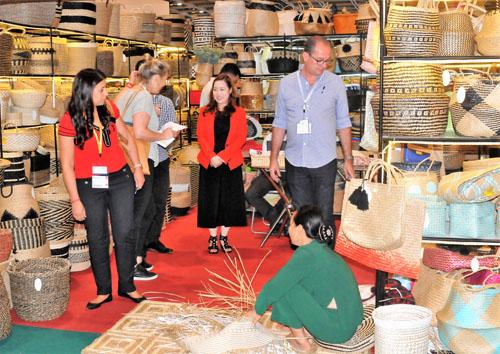
có một vài người đang đứng trong khu vực các sản phẩm thủ công